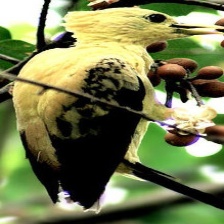
Species: CREAM COLORED WOODPECKER
Scientific name: CELEUS FLAVUS